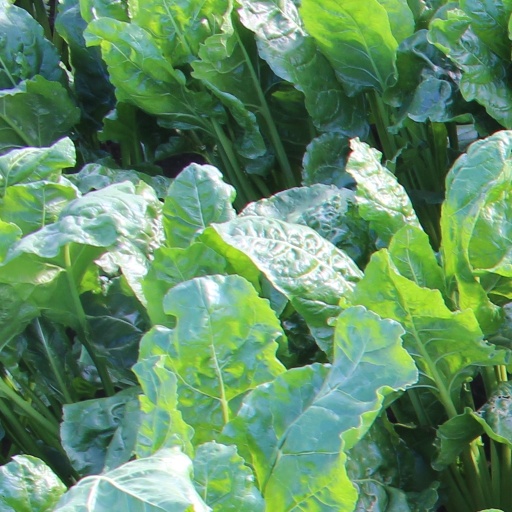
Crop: sugar beet